Judge Daly Promontory

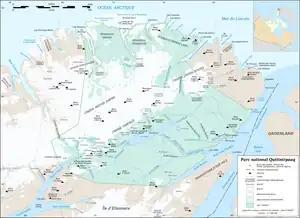
Map of Quttinirpaaq National Park, showing Judge Daly Promontory south of Fort Conger.

The Judge Daly Promontory is a peninsula located on the eastern coast of Ellesmere Island, a part of the Qikiqtaaluk Region of the Canadian territory of Nunavut. It stretches from the southwest northeastward into Nares Strait. Lady Franklin Bay is to the north, Archer Fiord to the west, and Cape Baird is its northernmost point.